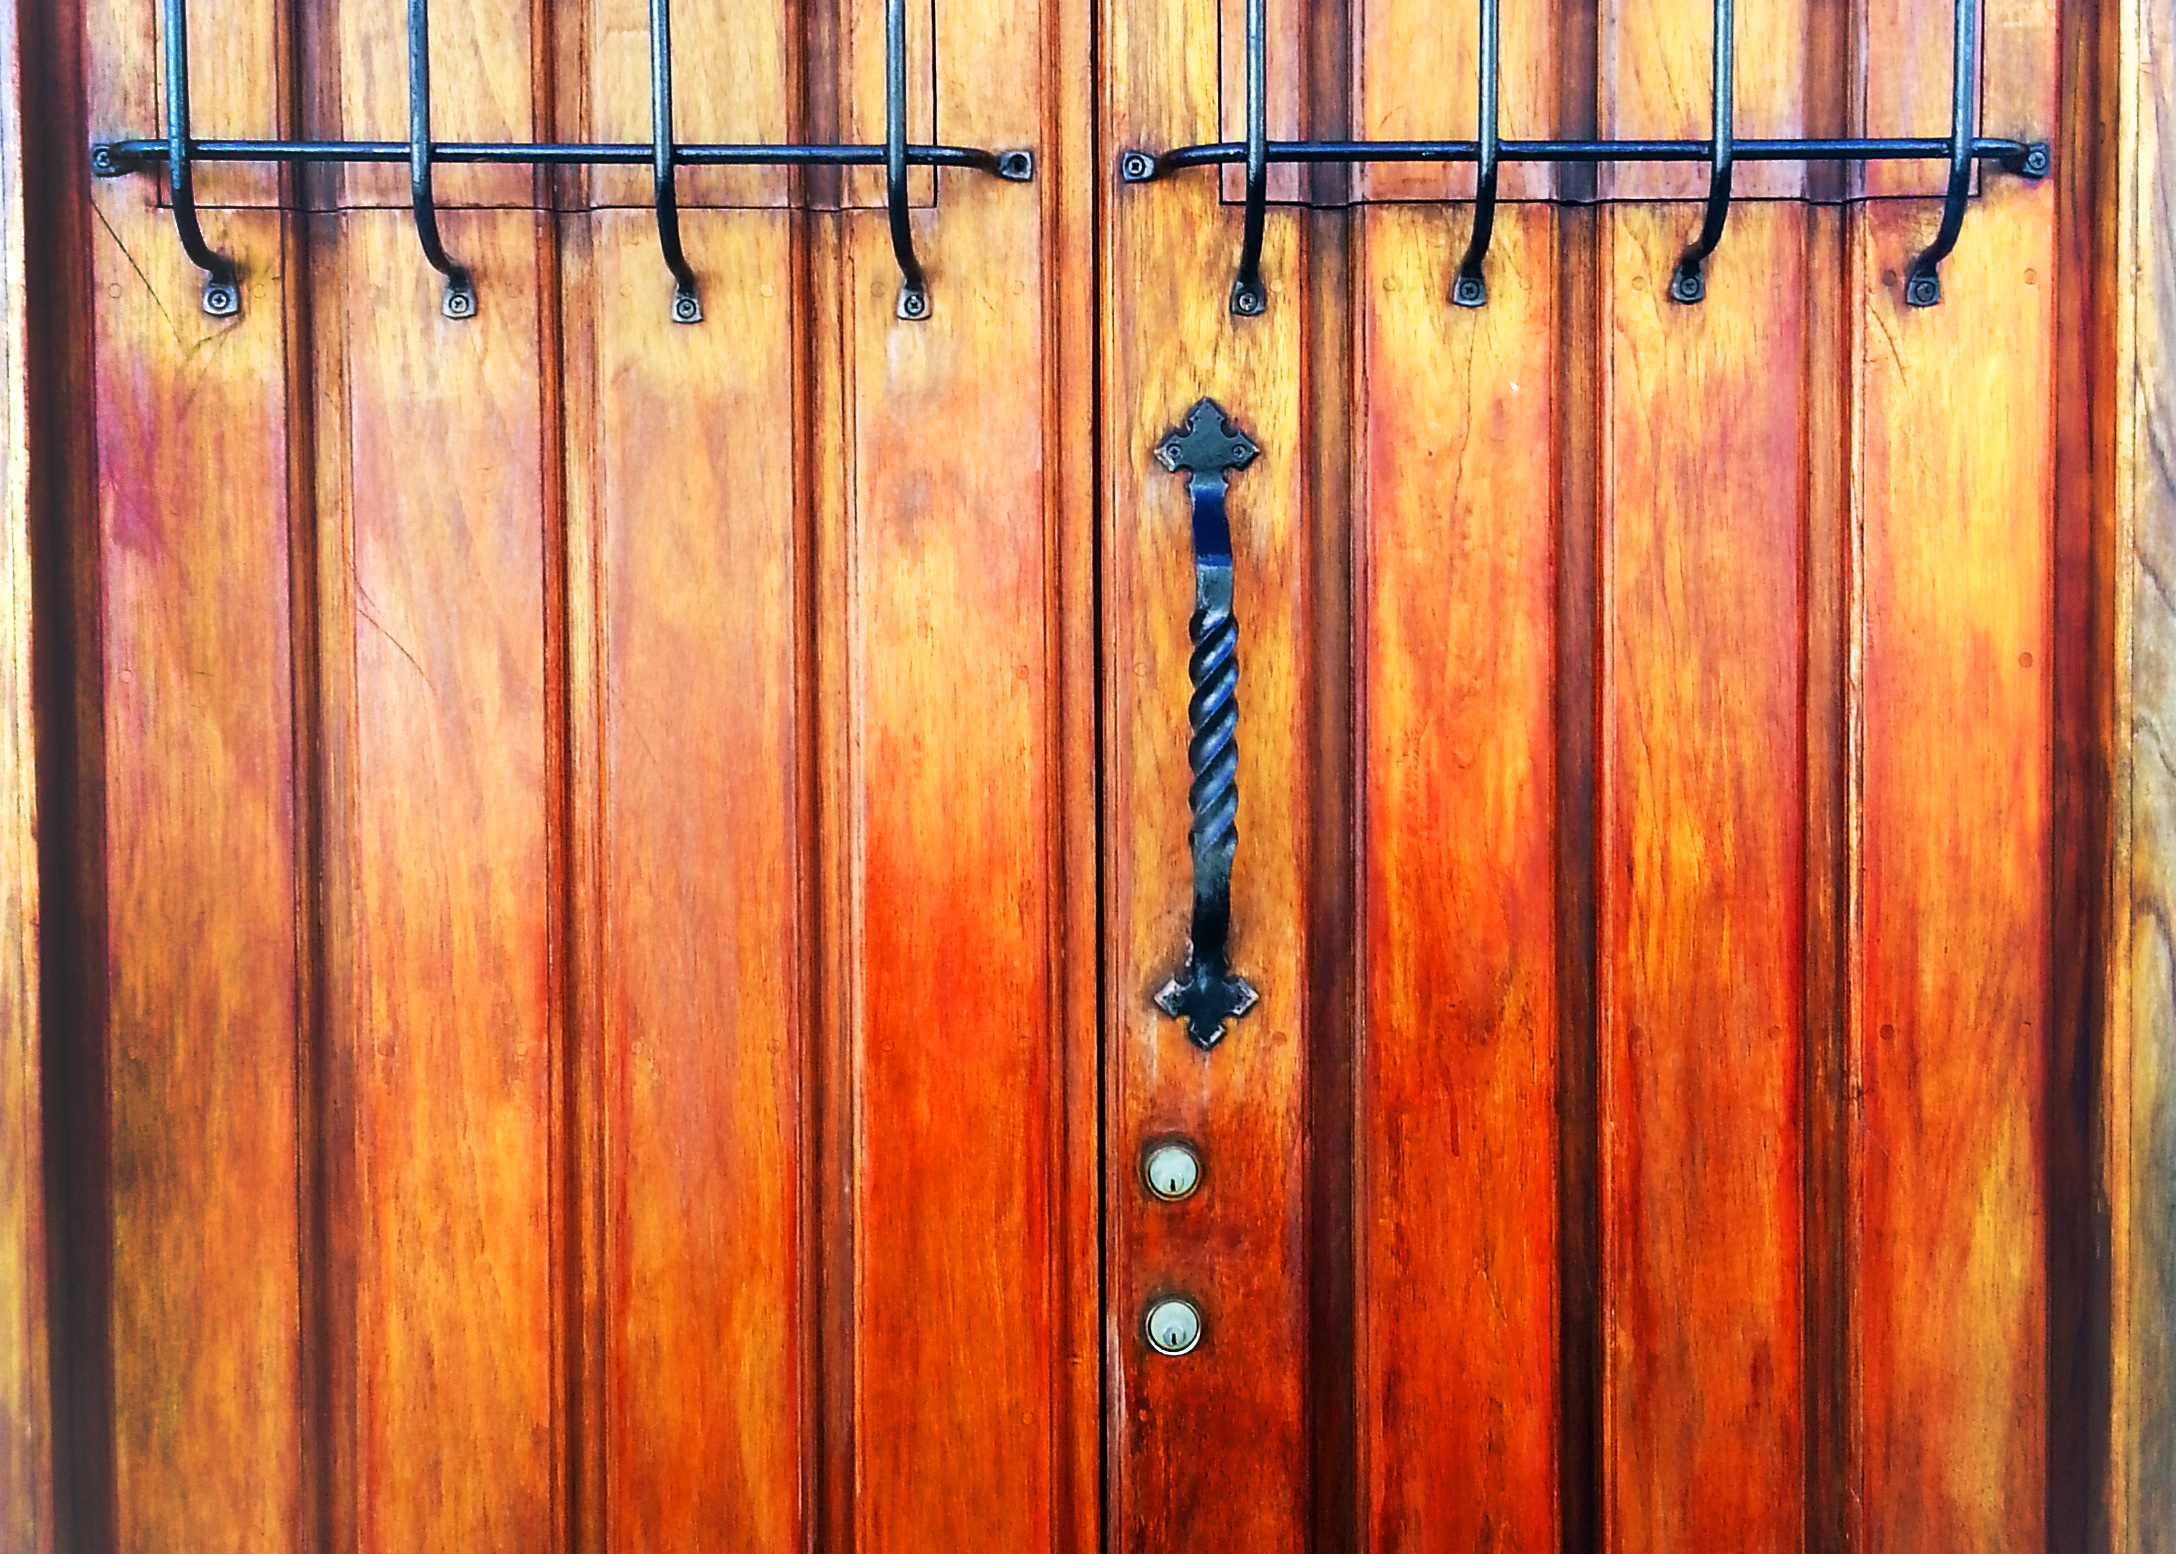
wood, floor, gate, door, hardwood, wood flooring, man made object, wood stain